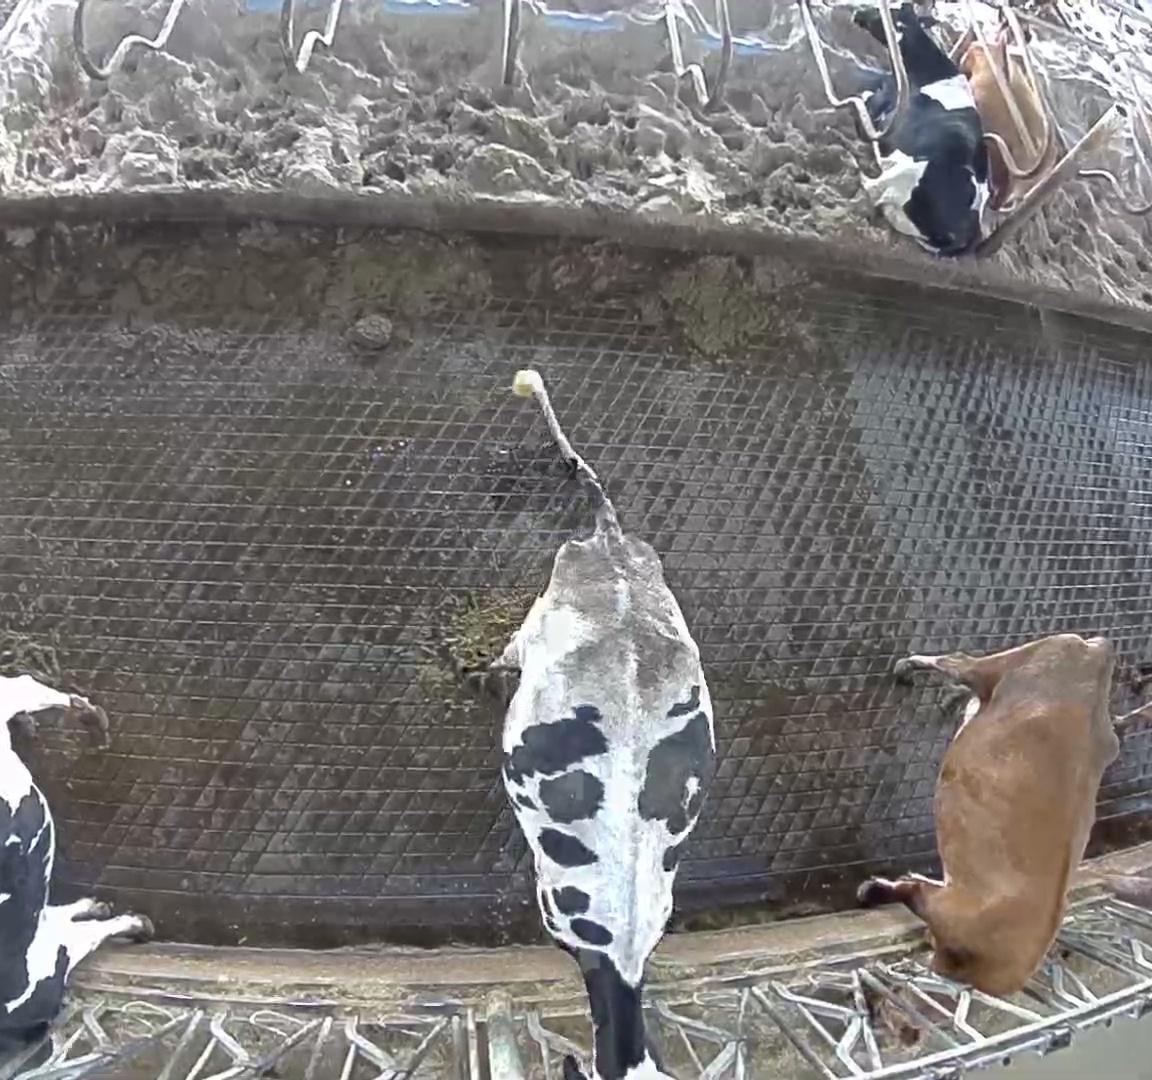
Number of cows: 6